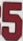
Number: 5